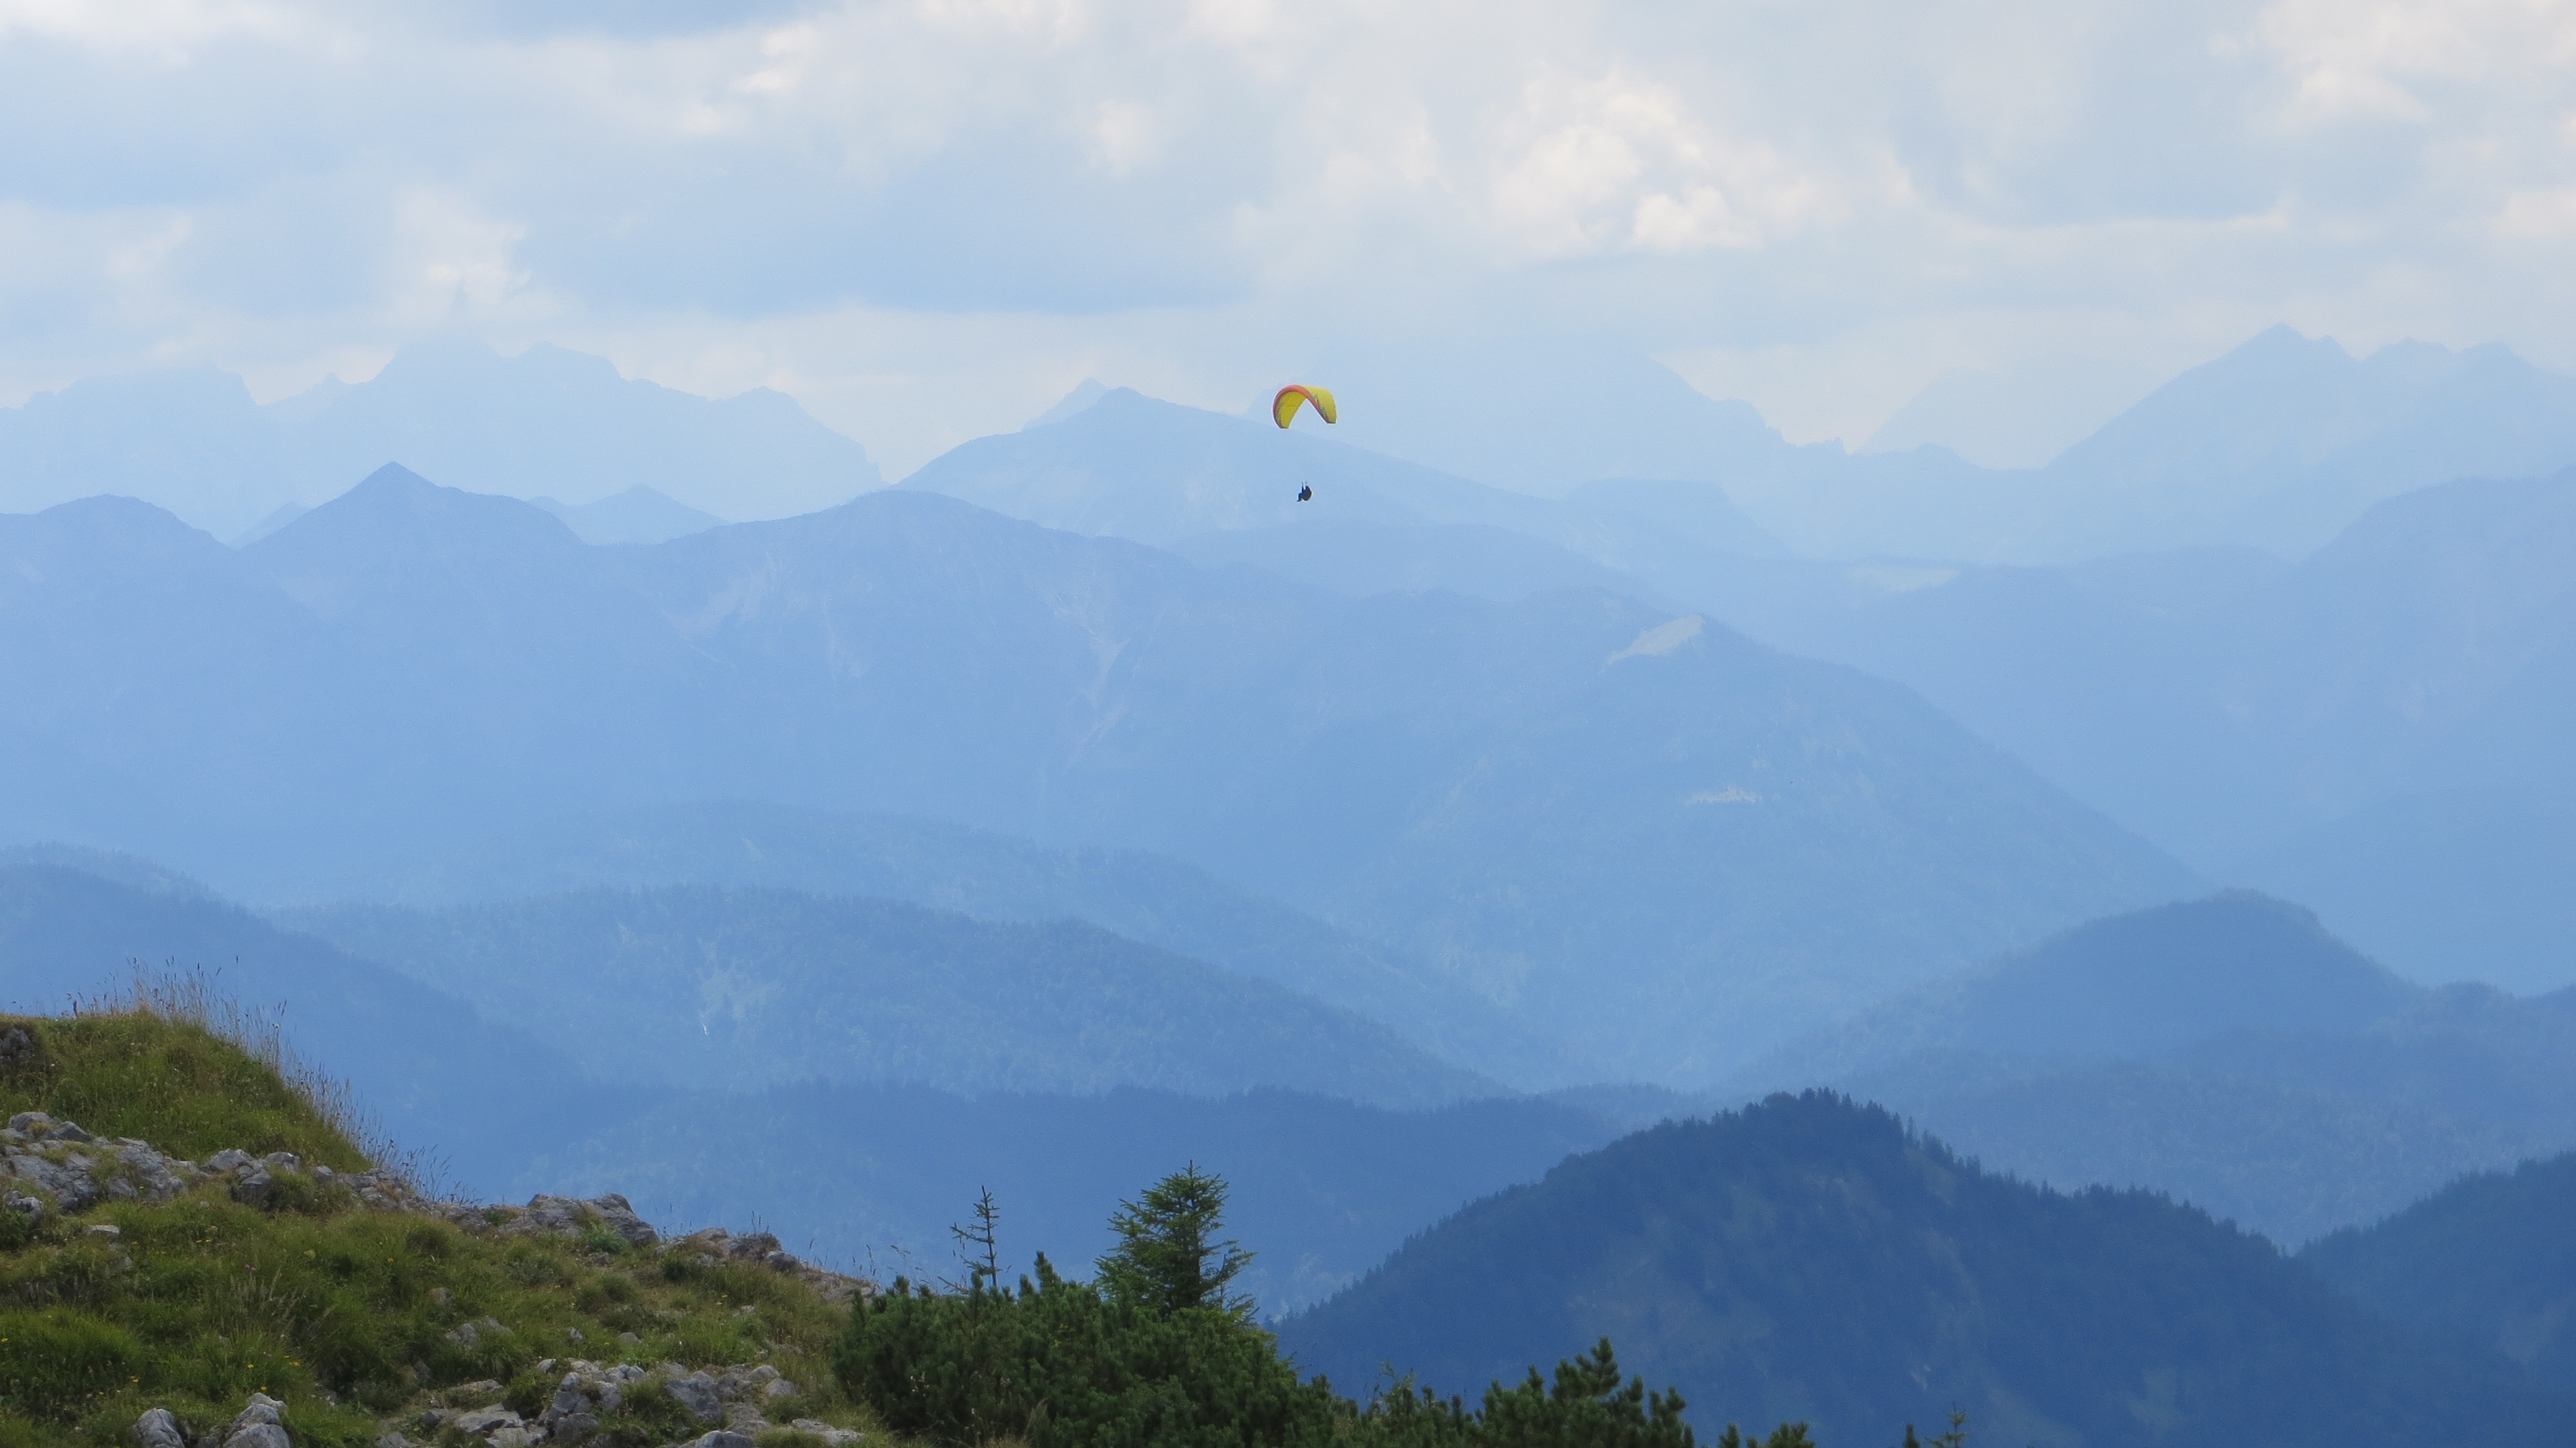
mountain, sky, sport, adventure, mountain range, fly, high, human, freedom, extreme sport, leisure, ridge, paragliding, paraglider, sports, mountains, alps, plateau, hobby, air sports, extreme sports, mountainous landforms, windsports